John Frederick I, Elector of Saxony

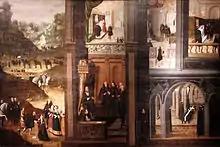
"Life of John Frederick of Saxony:The return 1552 and his last years", painting 1630, Deutsches Historisches Museum Berlin

When the Schmalkaldic War broke out in 1546, he marched to the south at the head of his troops, but the unexpected invasion of his country by his cousin Duke Maurice compelled him to return. He succeeded in reconquering the larger part of his possessions and repelling Maurice, but suddenly the emperor hastened north and surprised the elector. The Battle of Mühlberg, 24 April 1547, went against him and dispersed his army. He received a slashing wound to the left side of his face, leaving him with a disfiguring scar from his lower eye socket down his cheek. He was taken prisoner by Charles V and sent into exile in Worms.